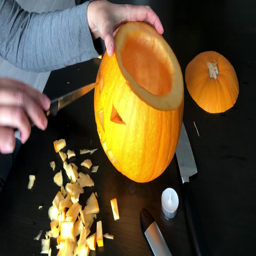
happy halloween - female hands are preparing a halloween pumpkin : after carving the face the woman is putting a candle into the emptied fruit